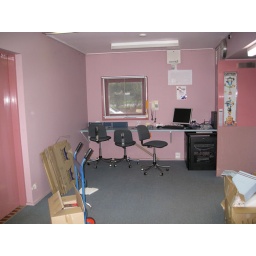
A view of the workroom and the communications cabinet below the desk. I never realised there was a window there.